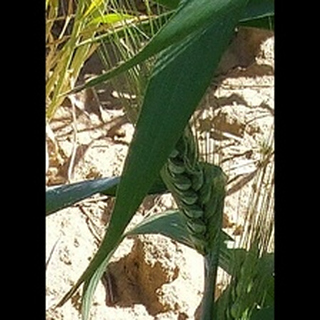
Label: healthy_wheat